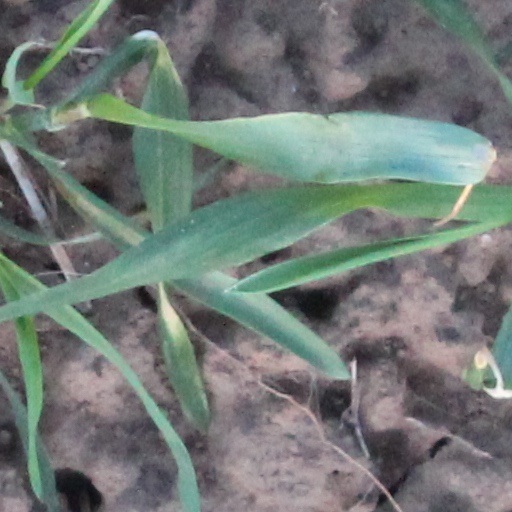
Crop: wheat